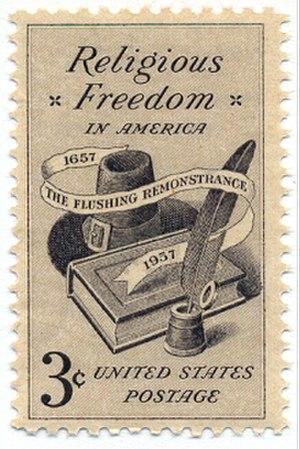
La remontrance de Flushing est un document de l'histoire des États-Unis. Il préfigure le Premier amendement de la Constitution des États-Unis.